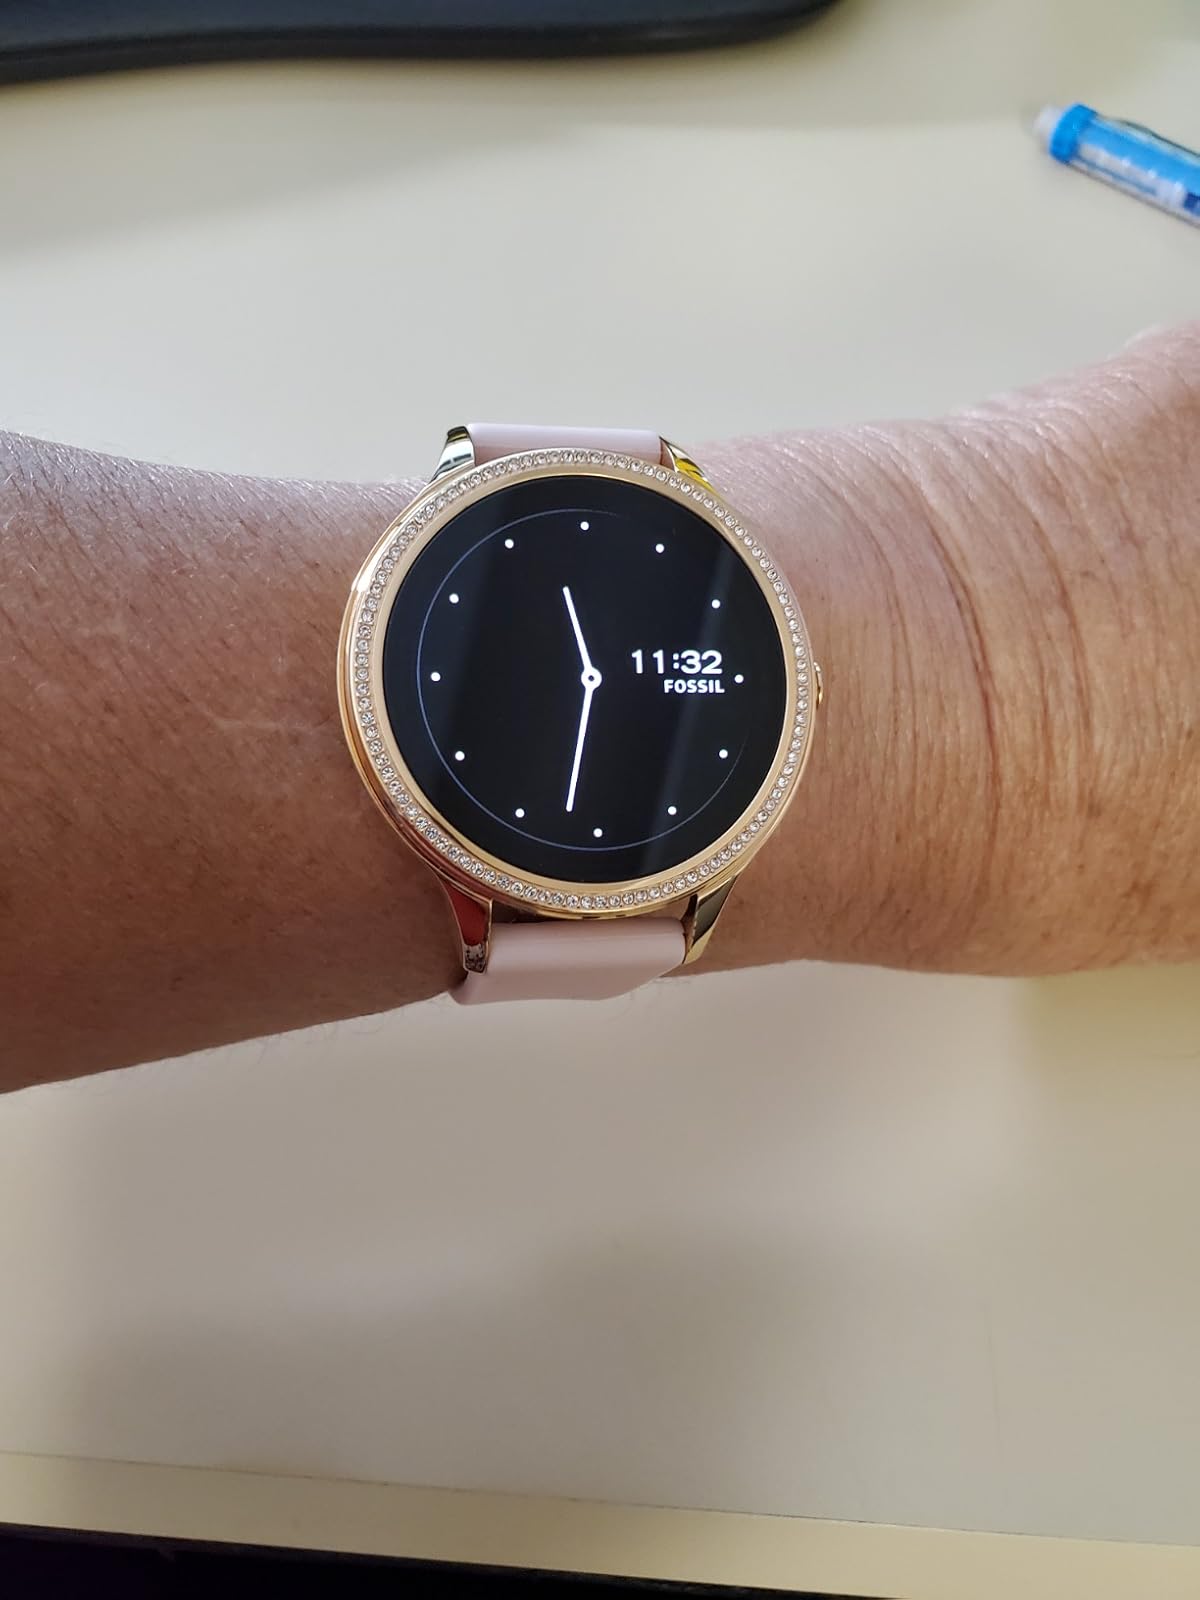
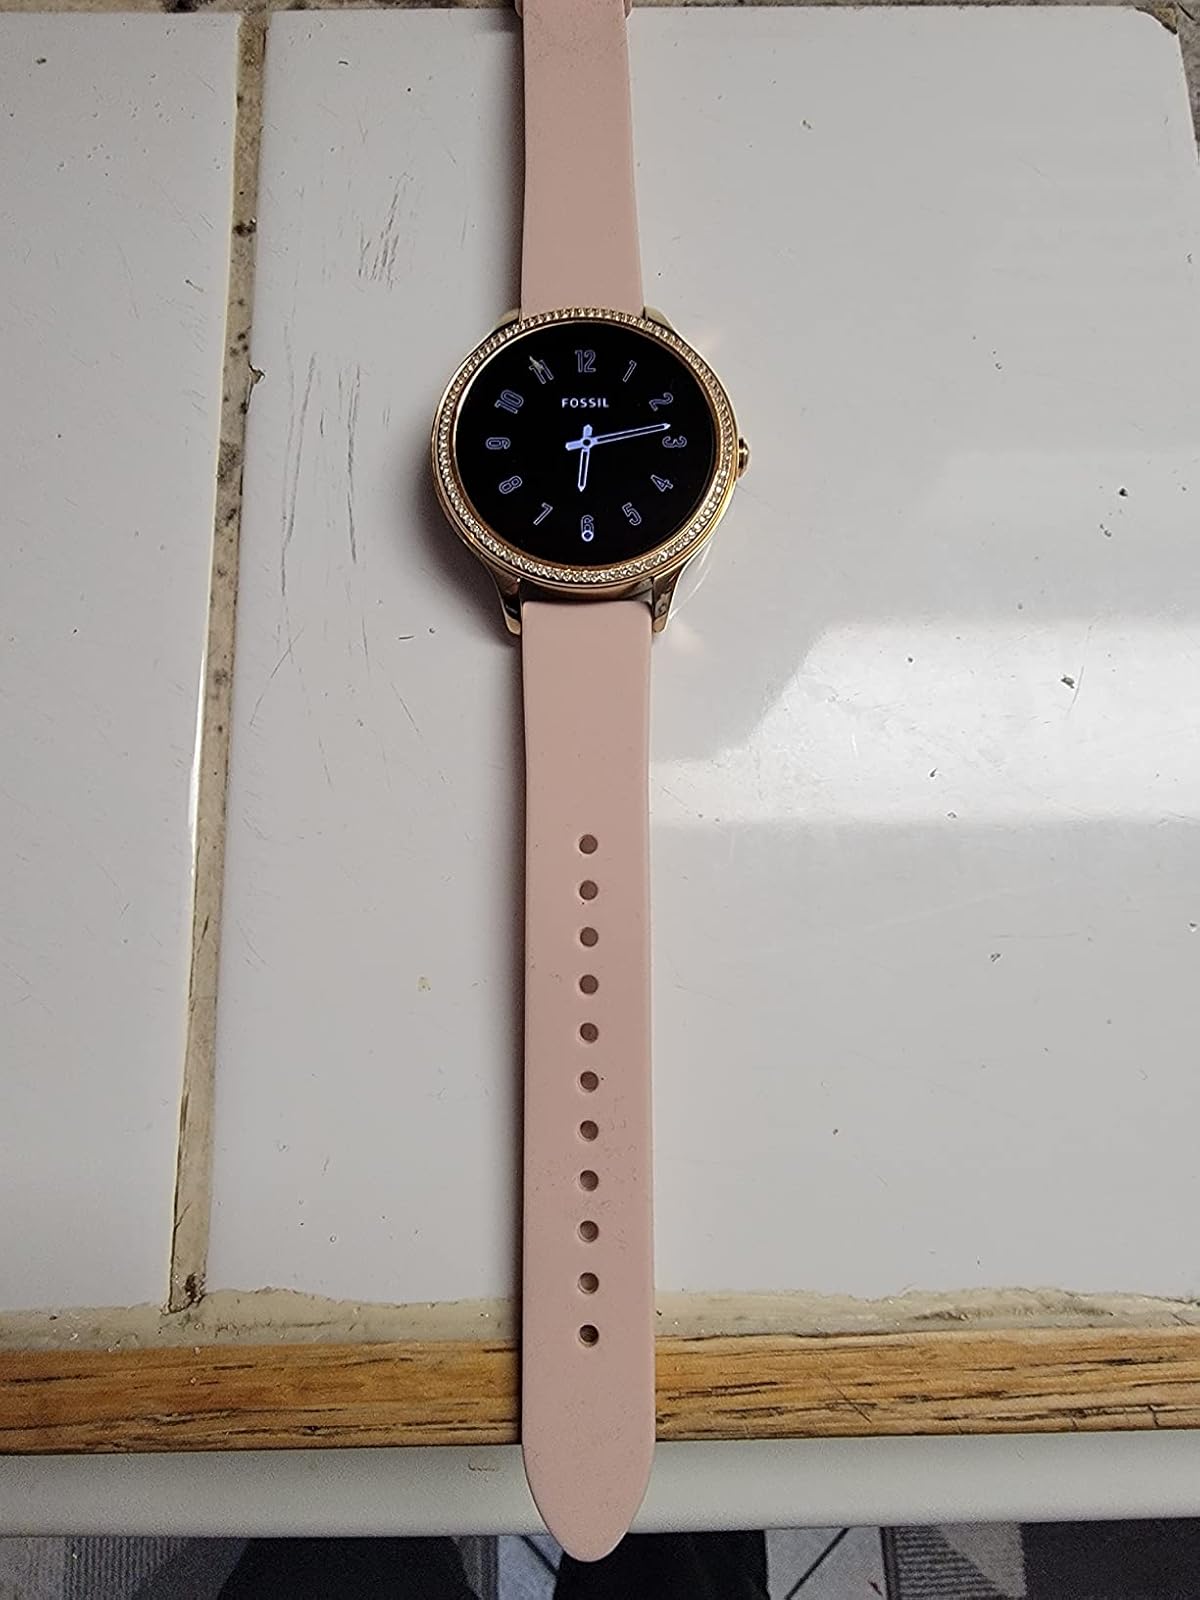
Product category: smartwatch
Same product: yes